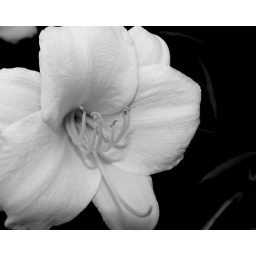
Beauty in black and white